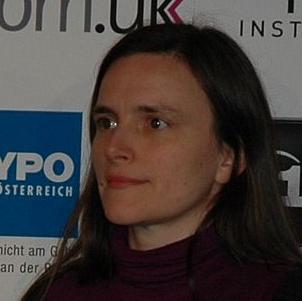
Age: 39